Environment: real
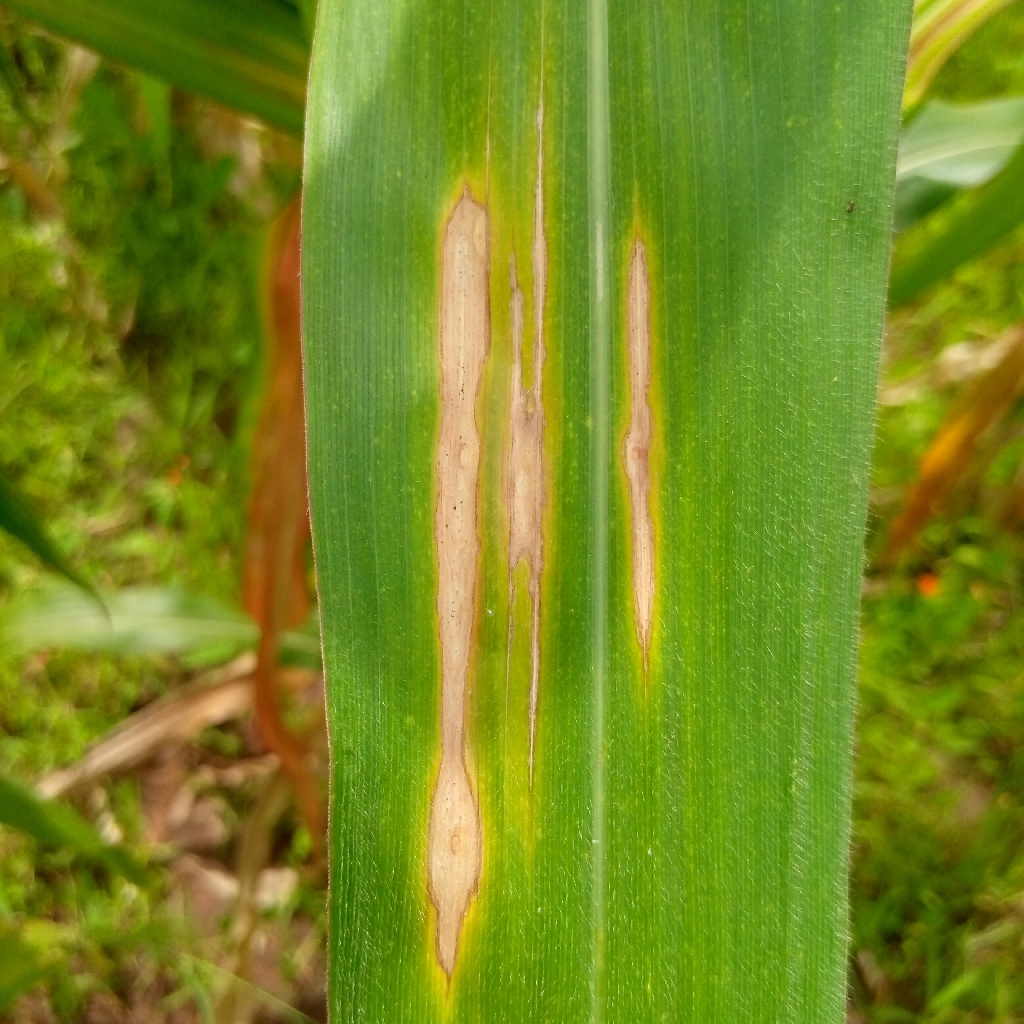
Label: northern_corn_leaf_blight